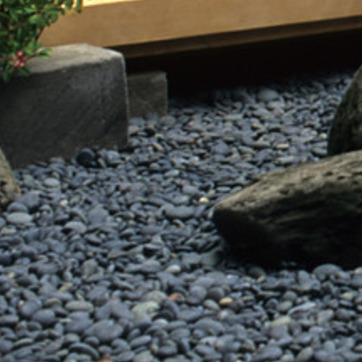
Material: stone